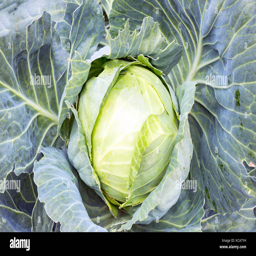
white cabbage in the garden